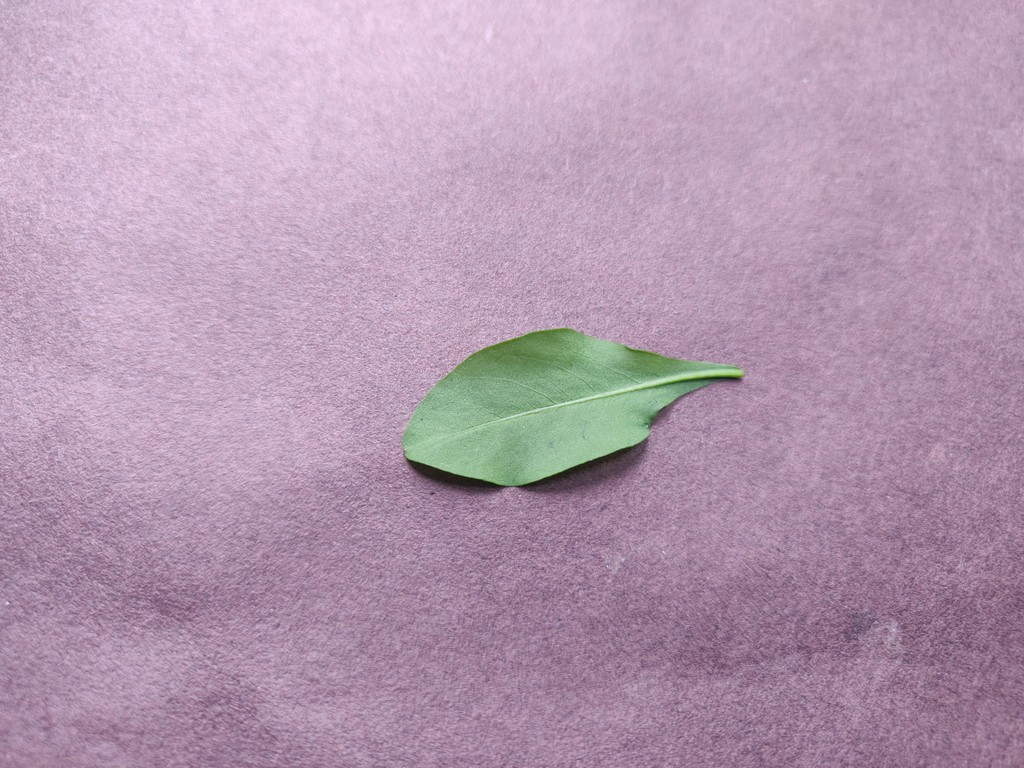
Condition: Healthy
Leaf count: single
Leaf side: back